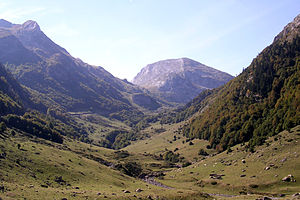
Béarns historie
Ossaudalen i hjertet af det høje Béarn
Betegnelsen Béarn dækker et af de gamle landskaber, som blev endegyldigt opslugt ved den franske stats inddeling i departementer i forbindelse med reformerne under den Den franske revolution. Området udgør i dag ca. 2/3 af departementet Pyrénées-Atlantiques.